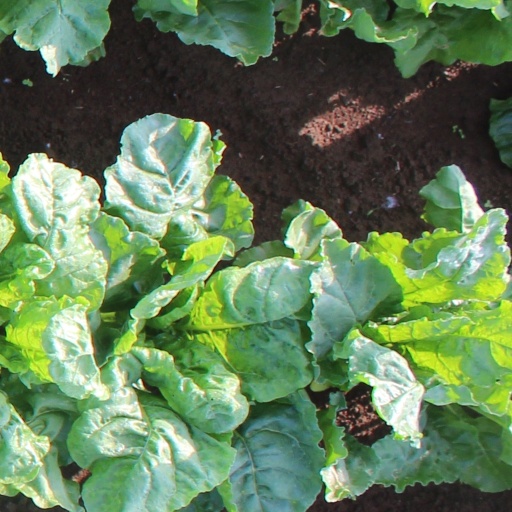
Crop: sugar beet